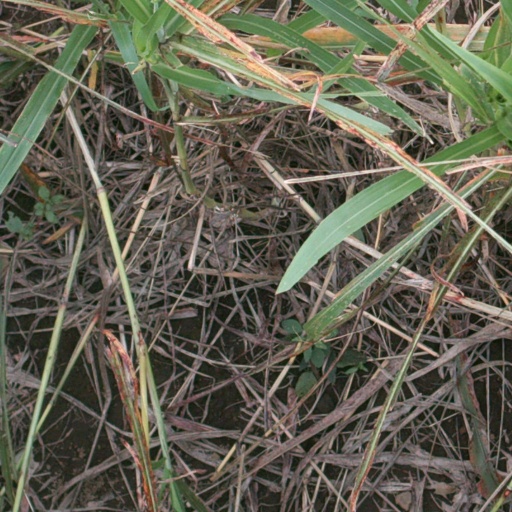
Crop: sorghum